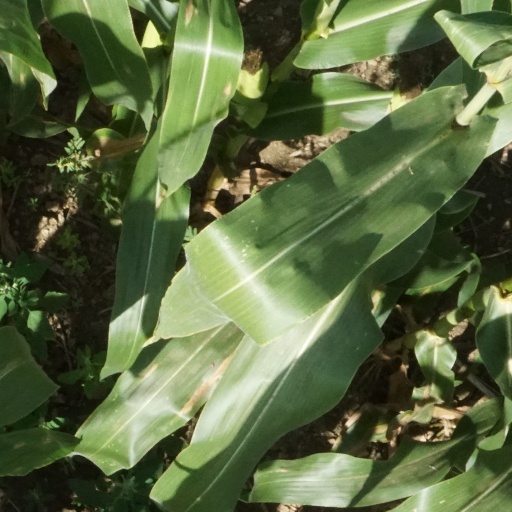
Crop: maize; corn